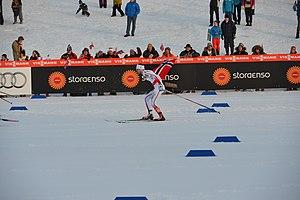
La coupe du monde de combiné nordique 2017-2018 est la 35ᵉ édition de la coupe du monde de combiné nordique, compétition de combiné nordique organisée annuellement. Elle se déroule du 24 novembre 2017 au 23 mars 2018.
La coupe du monde de combiné nordique 2015-2016 est la 33ᵉ édition de la coupe du monde de combiné nordique, compétition de combiné nordique organisée annuellement. Elle se déroule du 28 novembre 2015 au 6 mars 2016.